Borderland Museum Eichsfeld

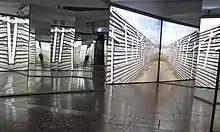
The Hall of Mirrors at the Borderland Museum Eichsfeld shows pictures and short films of borders around the world.

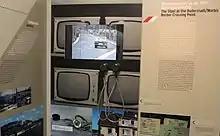
An insight into the permanent exhibition of the Borderland Museum Eichsfeld.

At this historical place the Borderland Museum Eichsfeld was opened in 1995. It is located in the original buildings of the former border crossing point, allowing its visitors to see the original rooms, such as the passport checking rooms and the detention cells.